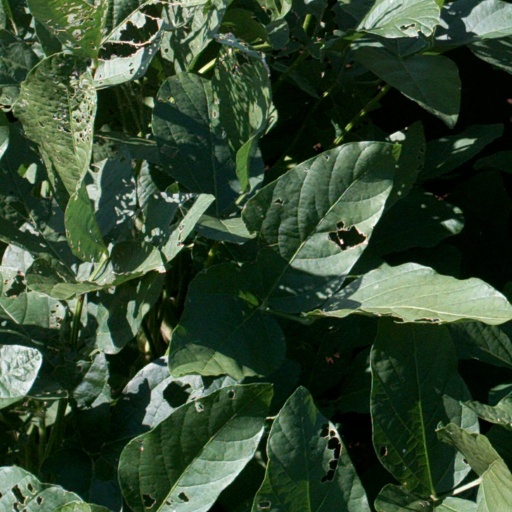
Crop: soybean